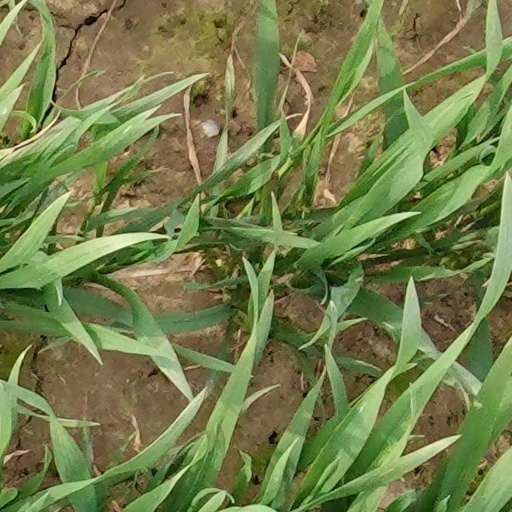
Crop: wheat